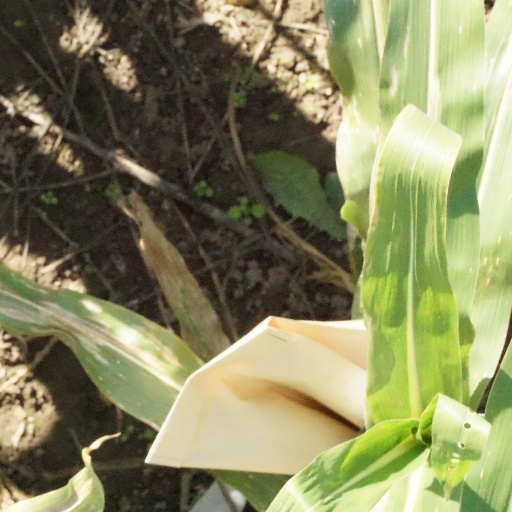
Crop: maize; corn